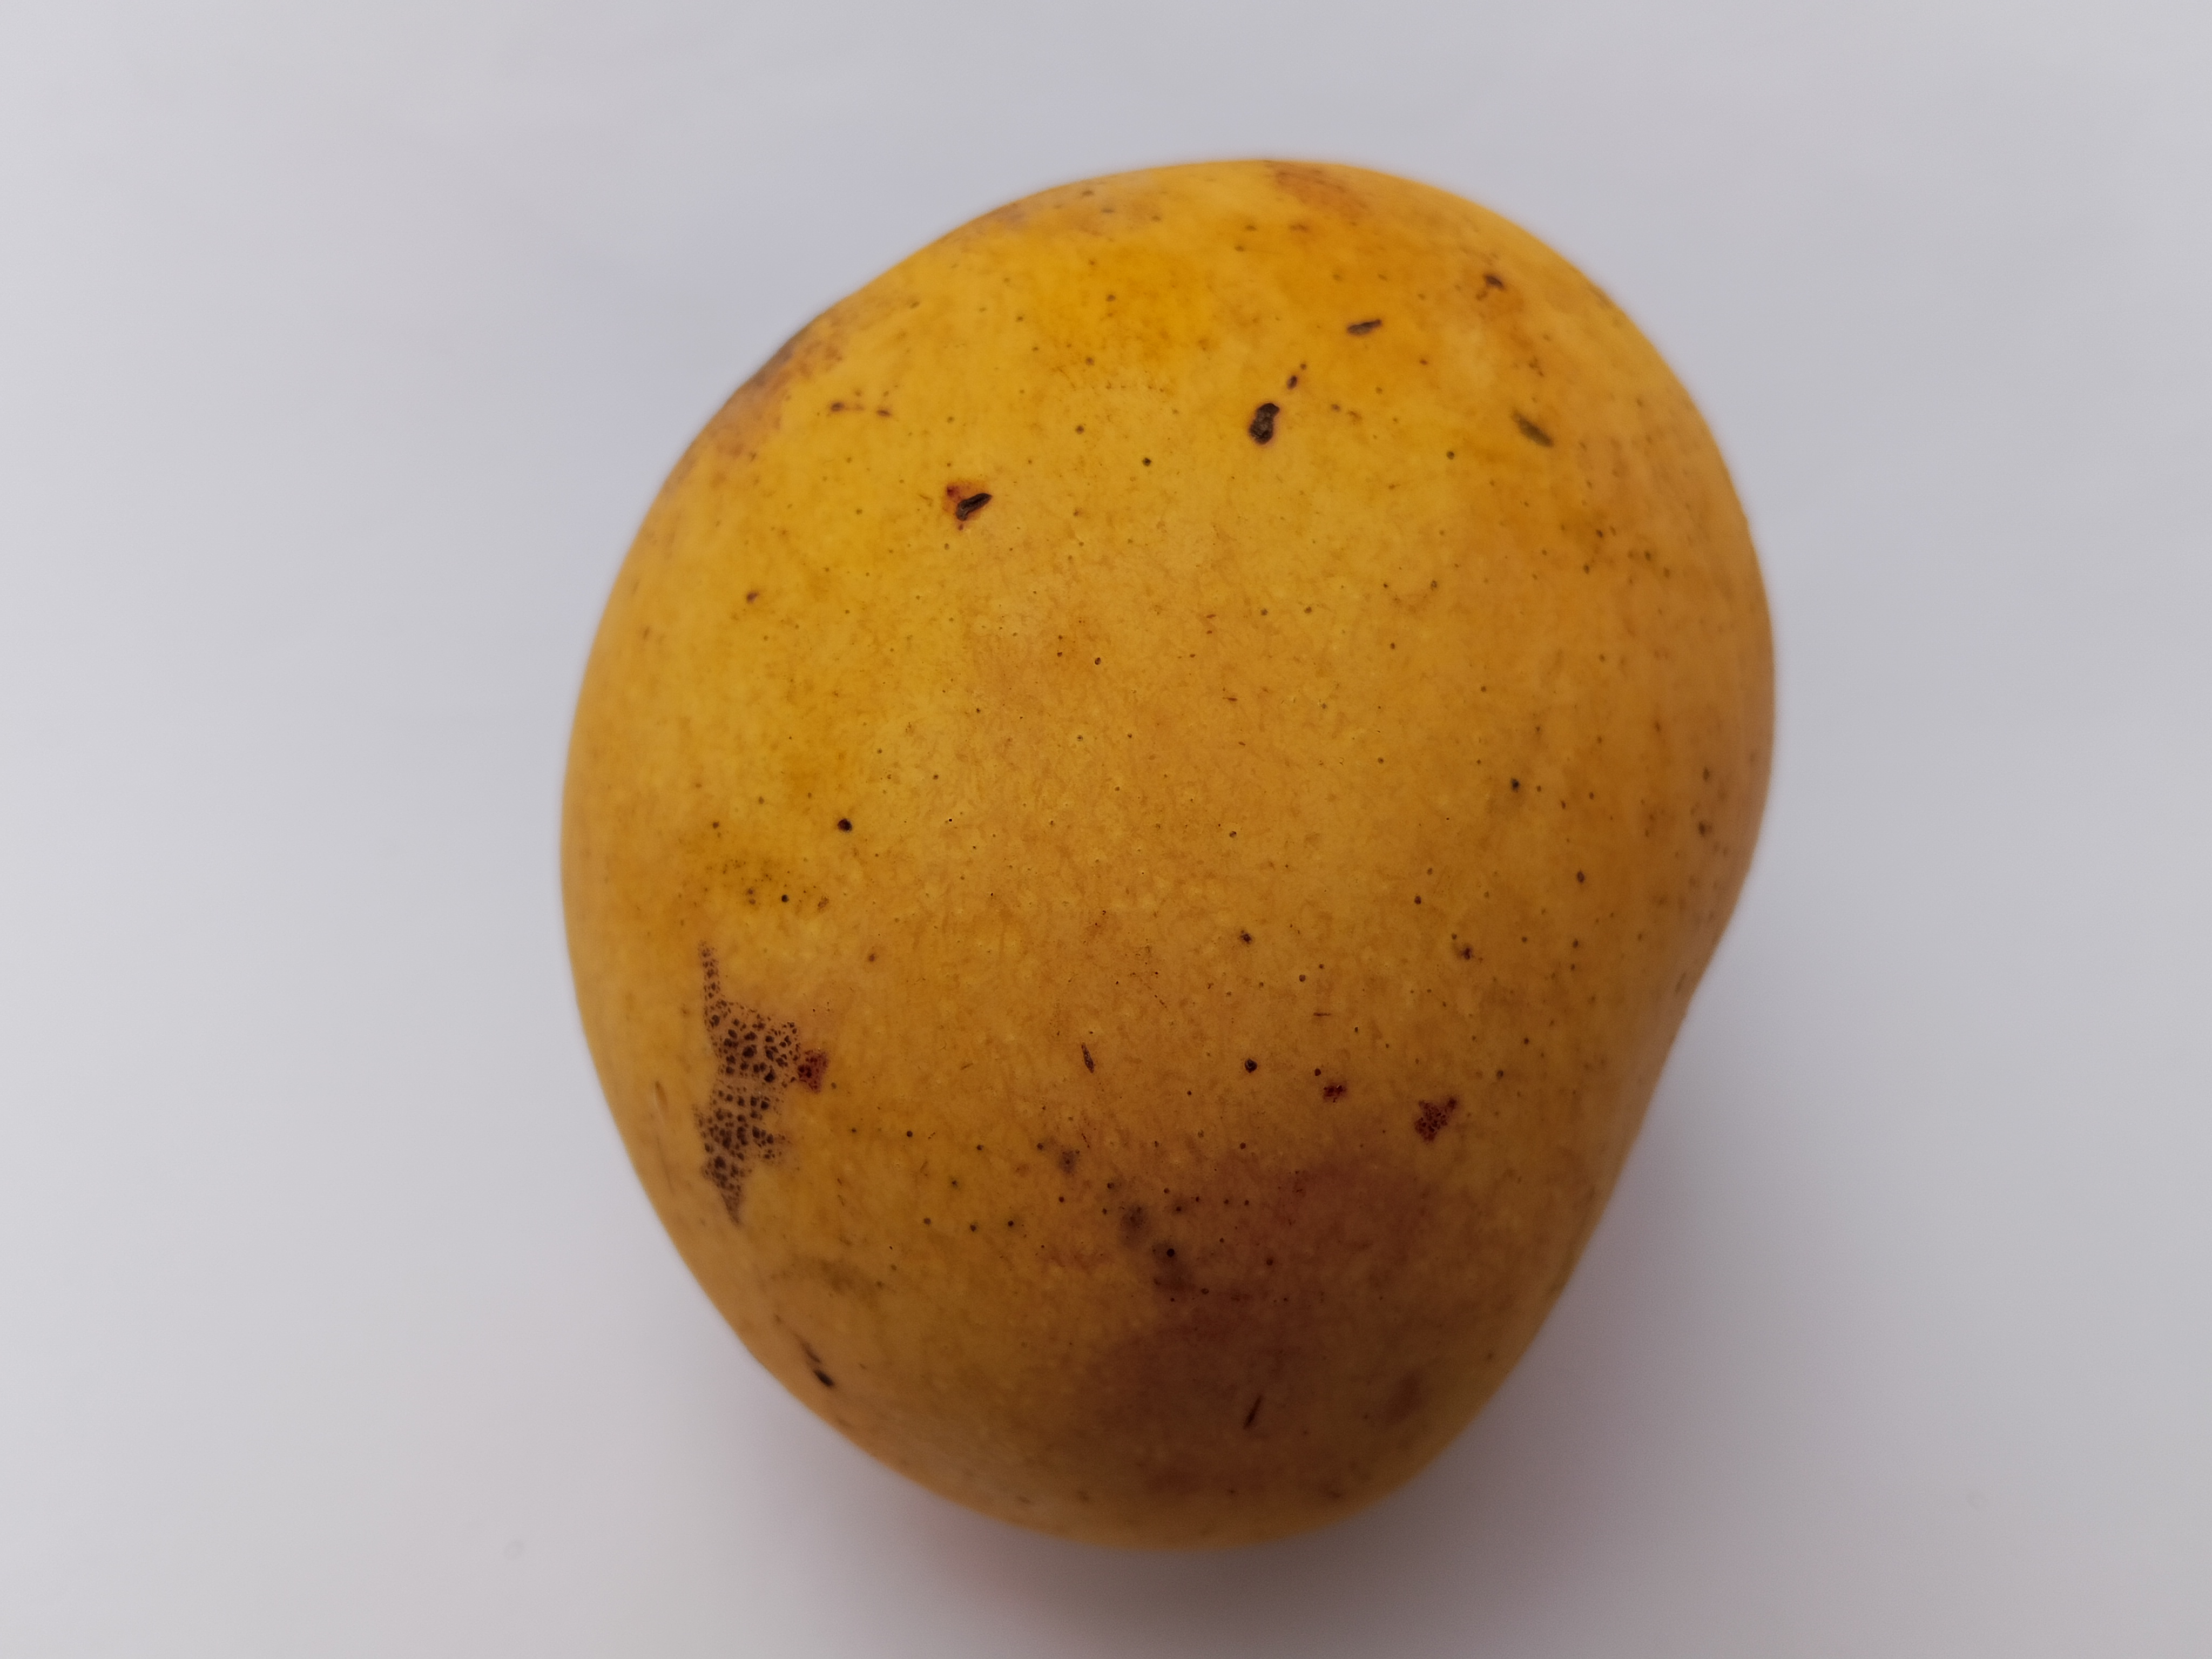
Mango variety: Sundari